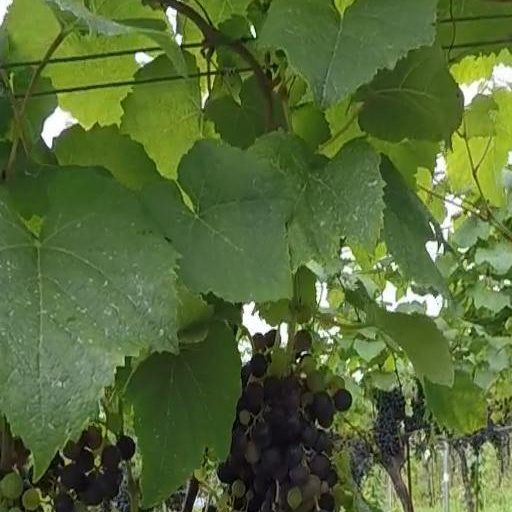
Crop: grape